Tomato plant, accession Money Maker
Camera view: vertical (180 deg); turntable rotation: 120 degrees
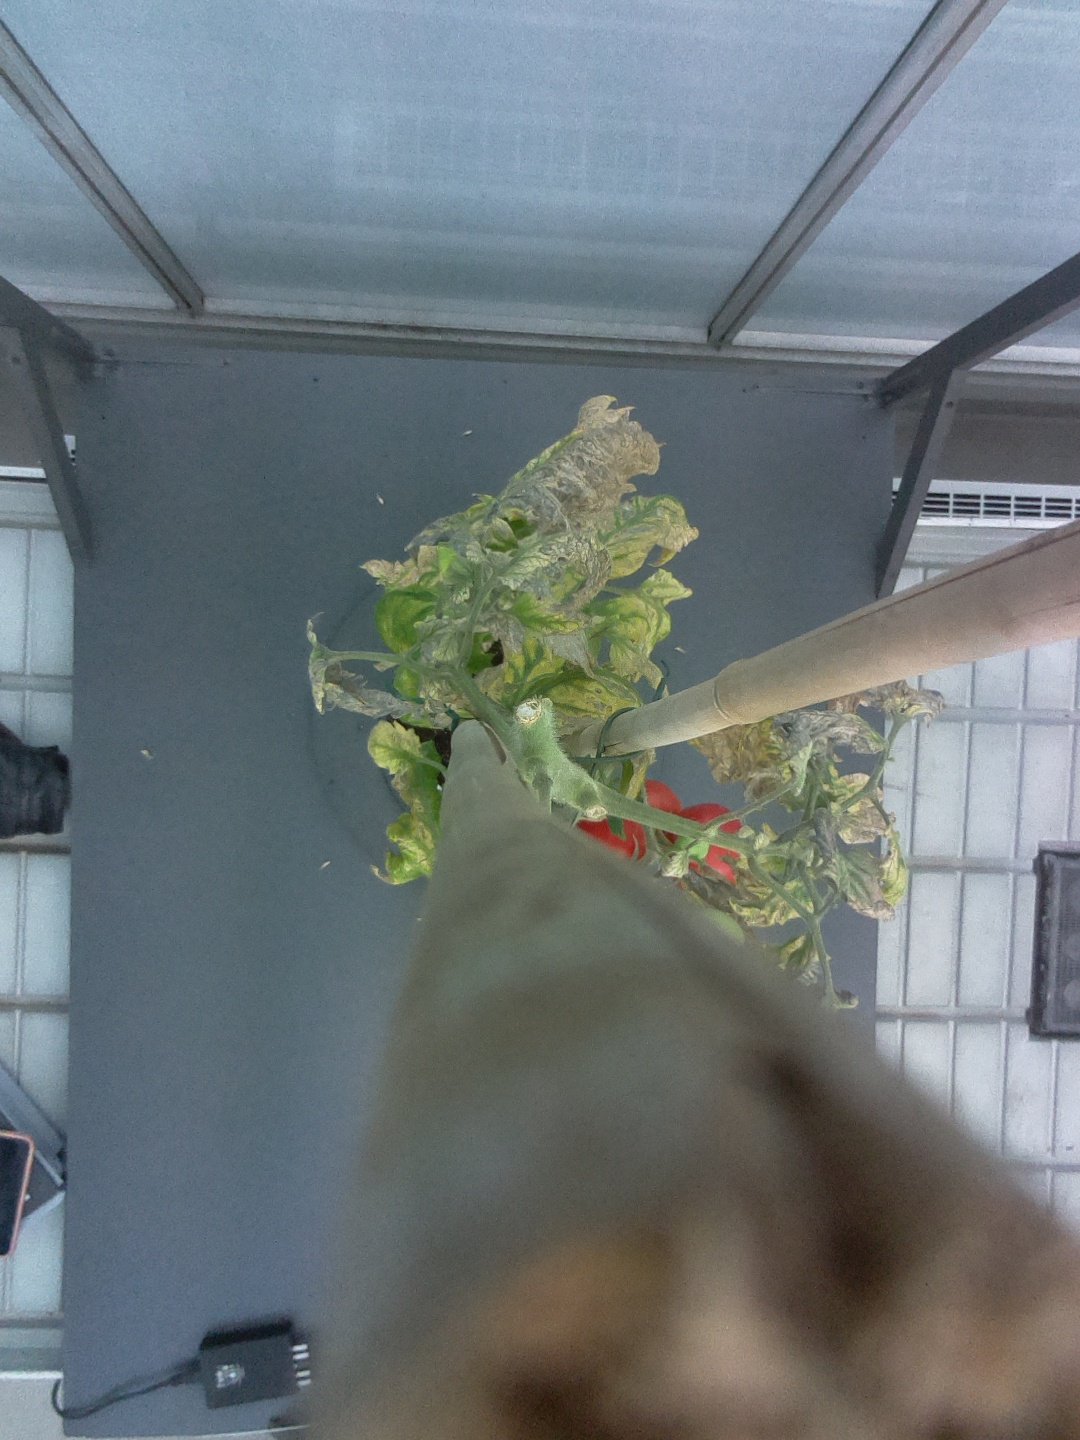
BBCH growth stage 84: 40%-50% of fruits show typical fully ripe color